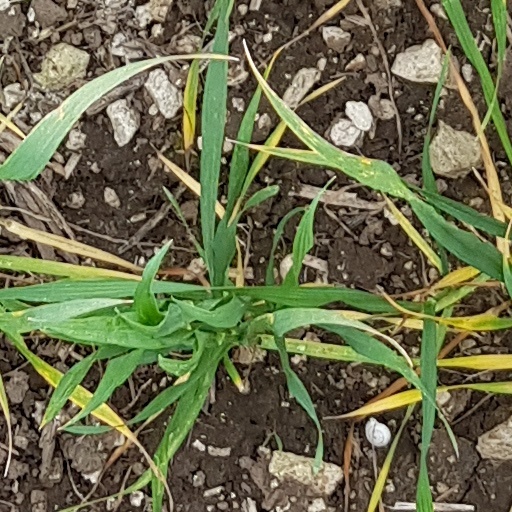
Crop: wheat